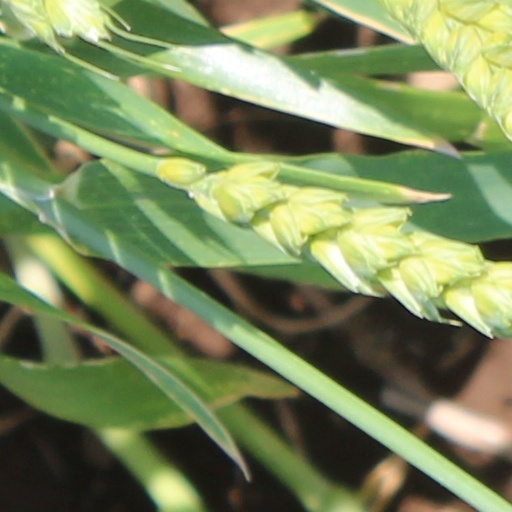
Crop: wheat